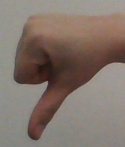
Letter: waw